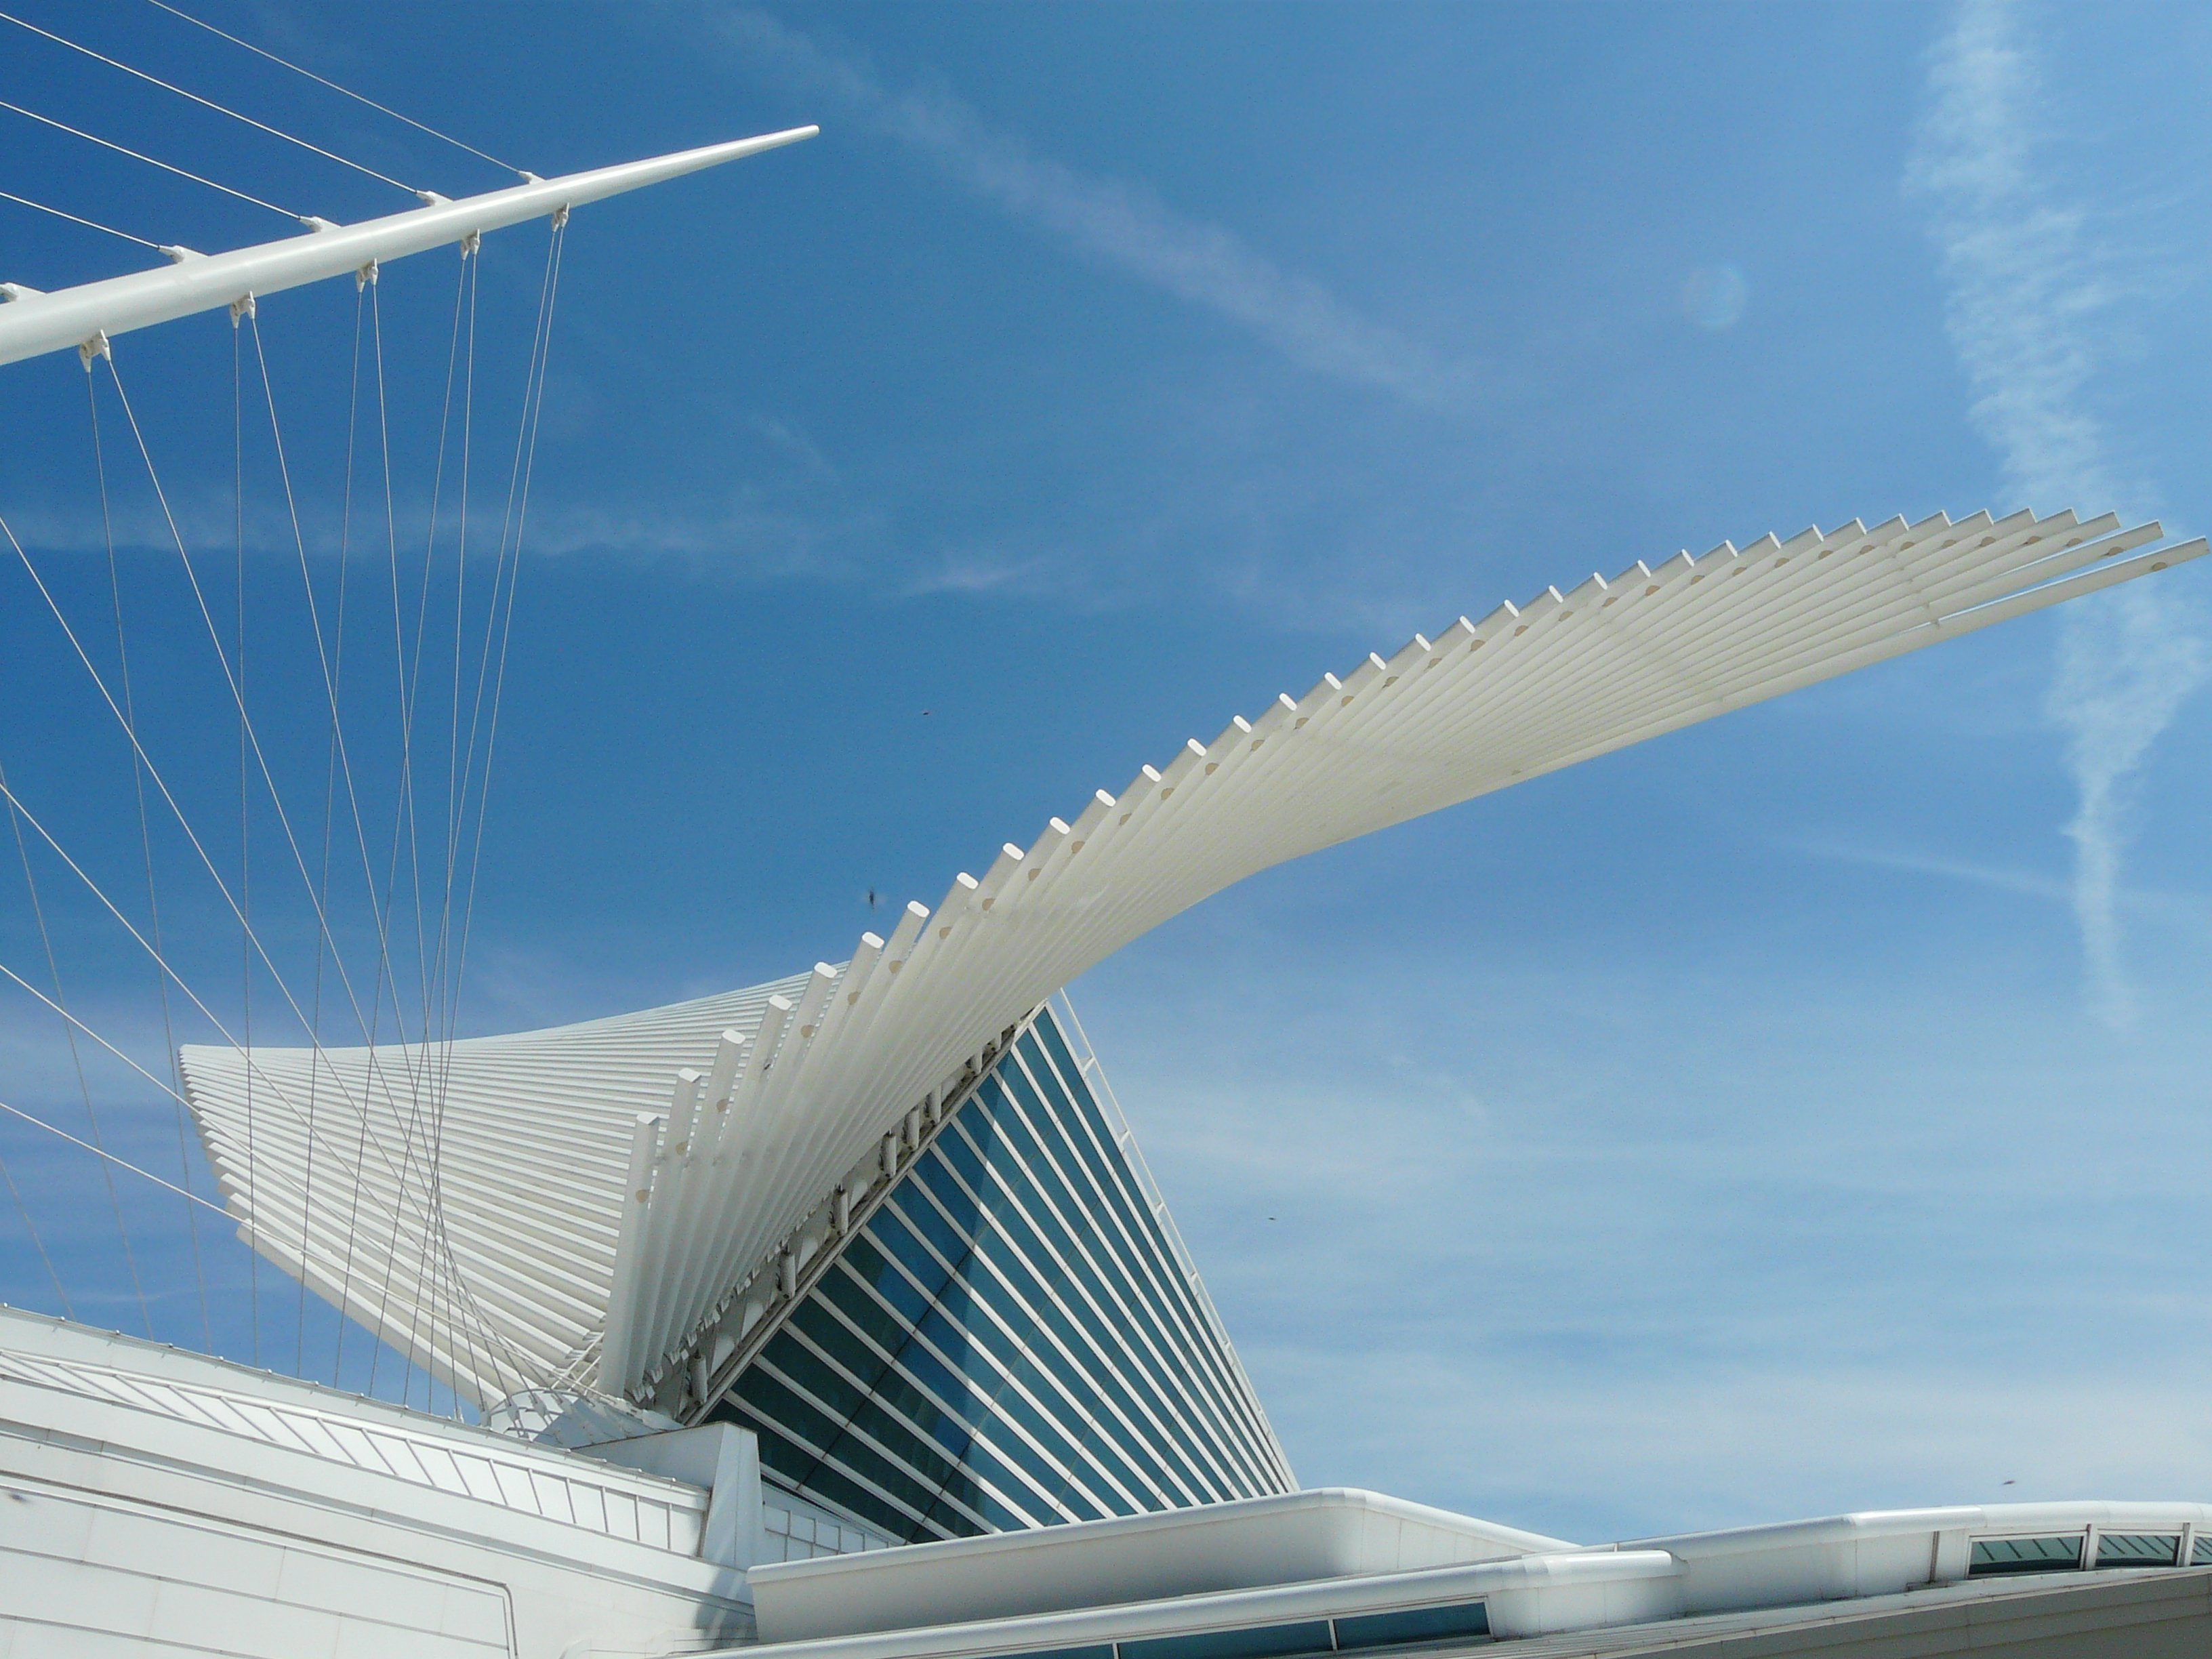
wing, architecture, structure, glass, wind, roof, building, skyscraper, steel, line, museum, modern, stadium, futuristic, design, wisconsin, milwaukee, cable stayed bridge, santiago calatrava, museum of fine arts, atmosphere of earth, milwaukee art museum